Occupation of Istanbul

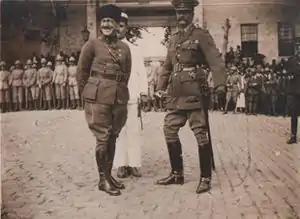
General Charles Harington with Commander Selahattin Adil in İstanbul

Turkish forces of the Ankara government, commanded by Şükrü Naili Pasha (3rd Corps), entered the city with a ceremony on 6 October 1923, which has been marked as the "Liberation Day" of Istanbul (Turkish: "İstanbul'un Kurtuluşu") and is commemorated every year on its anniversary. On 29 October 1923, the Grand National Assembly of Turkey declared the establishment of the Turkish Republic, with Ankara as its capital. Mustafa Kemal Atatürk became the Republic's first President.